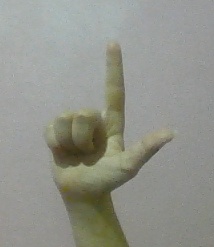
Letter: laam